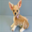
Label: dog